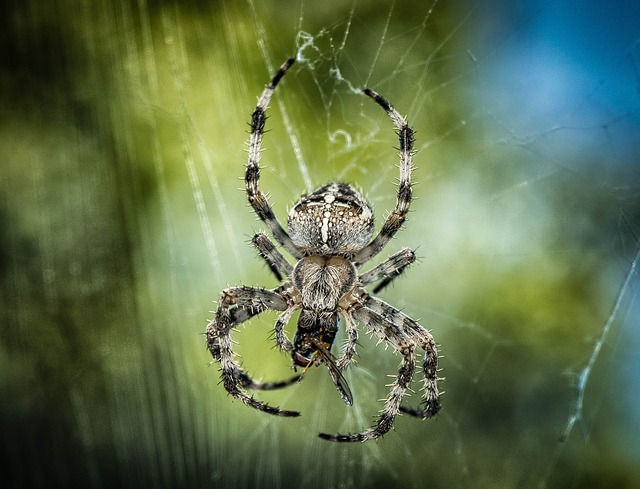
Label: ragno